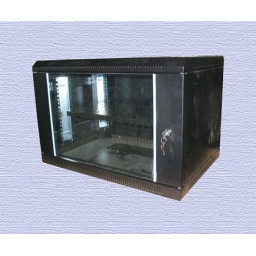
wall mount cabinet 9u in black